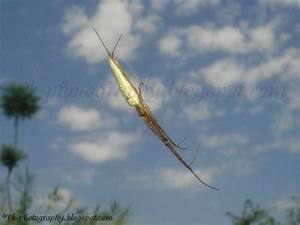
Label: spider